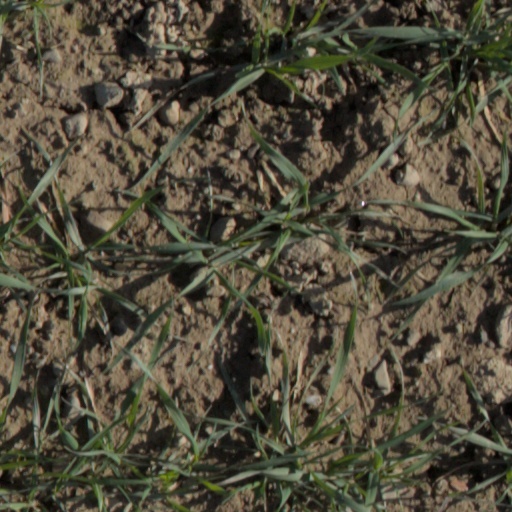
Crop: wheat